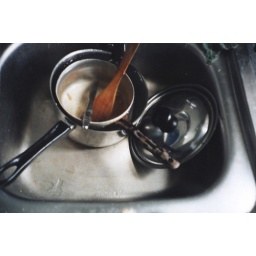
An early Lomo of the washing-up in my sink in my old house on Rathgar Avenue